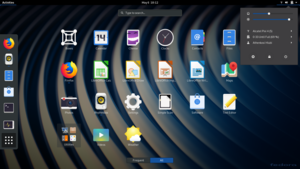
En informatique, un environnement de bureau est un logiciel qui permet de manier l'ordinateur à travers une interface utilisateur qui se présente en mode graphique sous l'aspect d'un bureau. Il s'agit d'un type d'environnement graphique où le terme « environnement de bureau » provient de la métaphore du bureau, sur laquelle sont fondés ces produits.